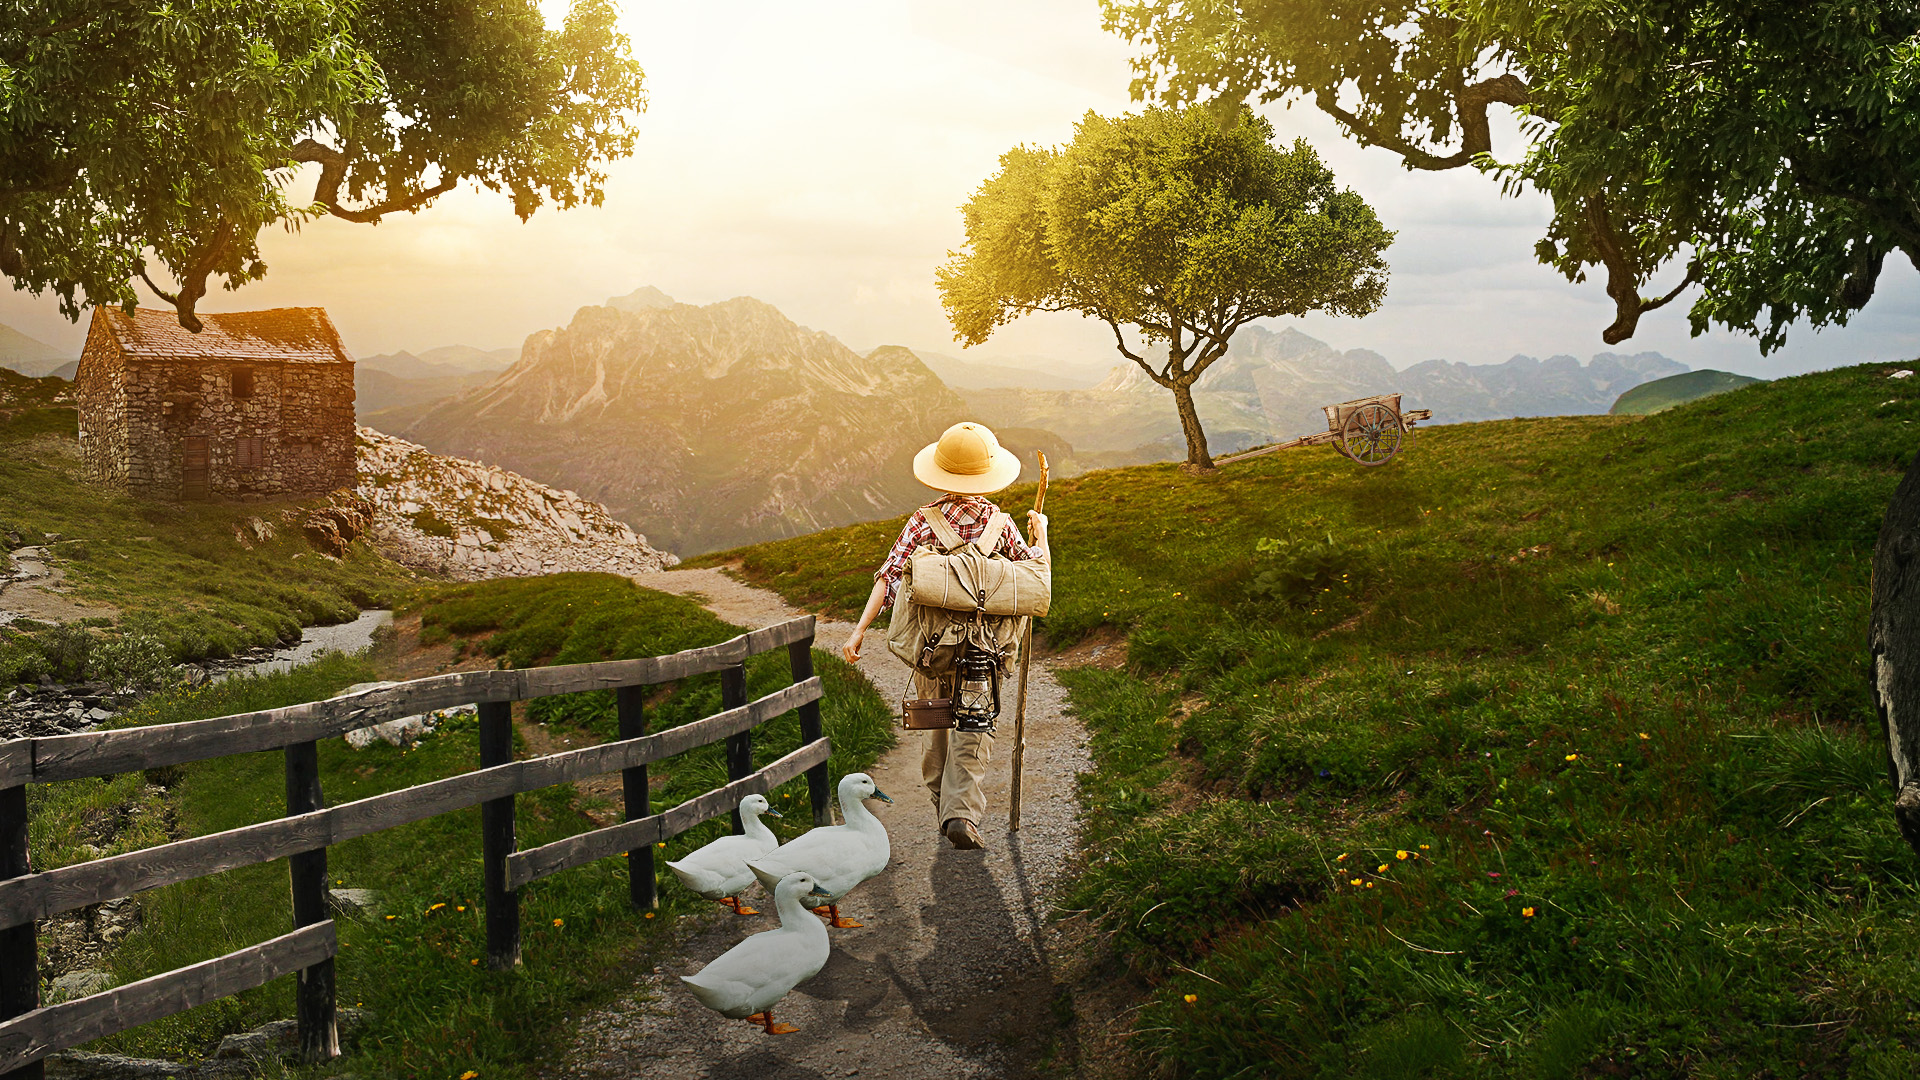
village, nature, duck, paradise, tree, wilderness, plant, grass, path, sky, rural area, landscape, sunlight, hill, pasture, recreation, field, spring, mountain, tourism, national park